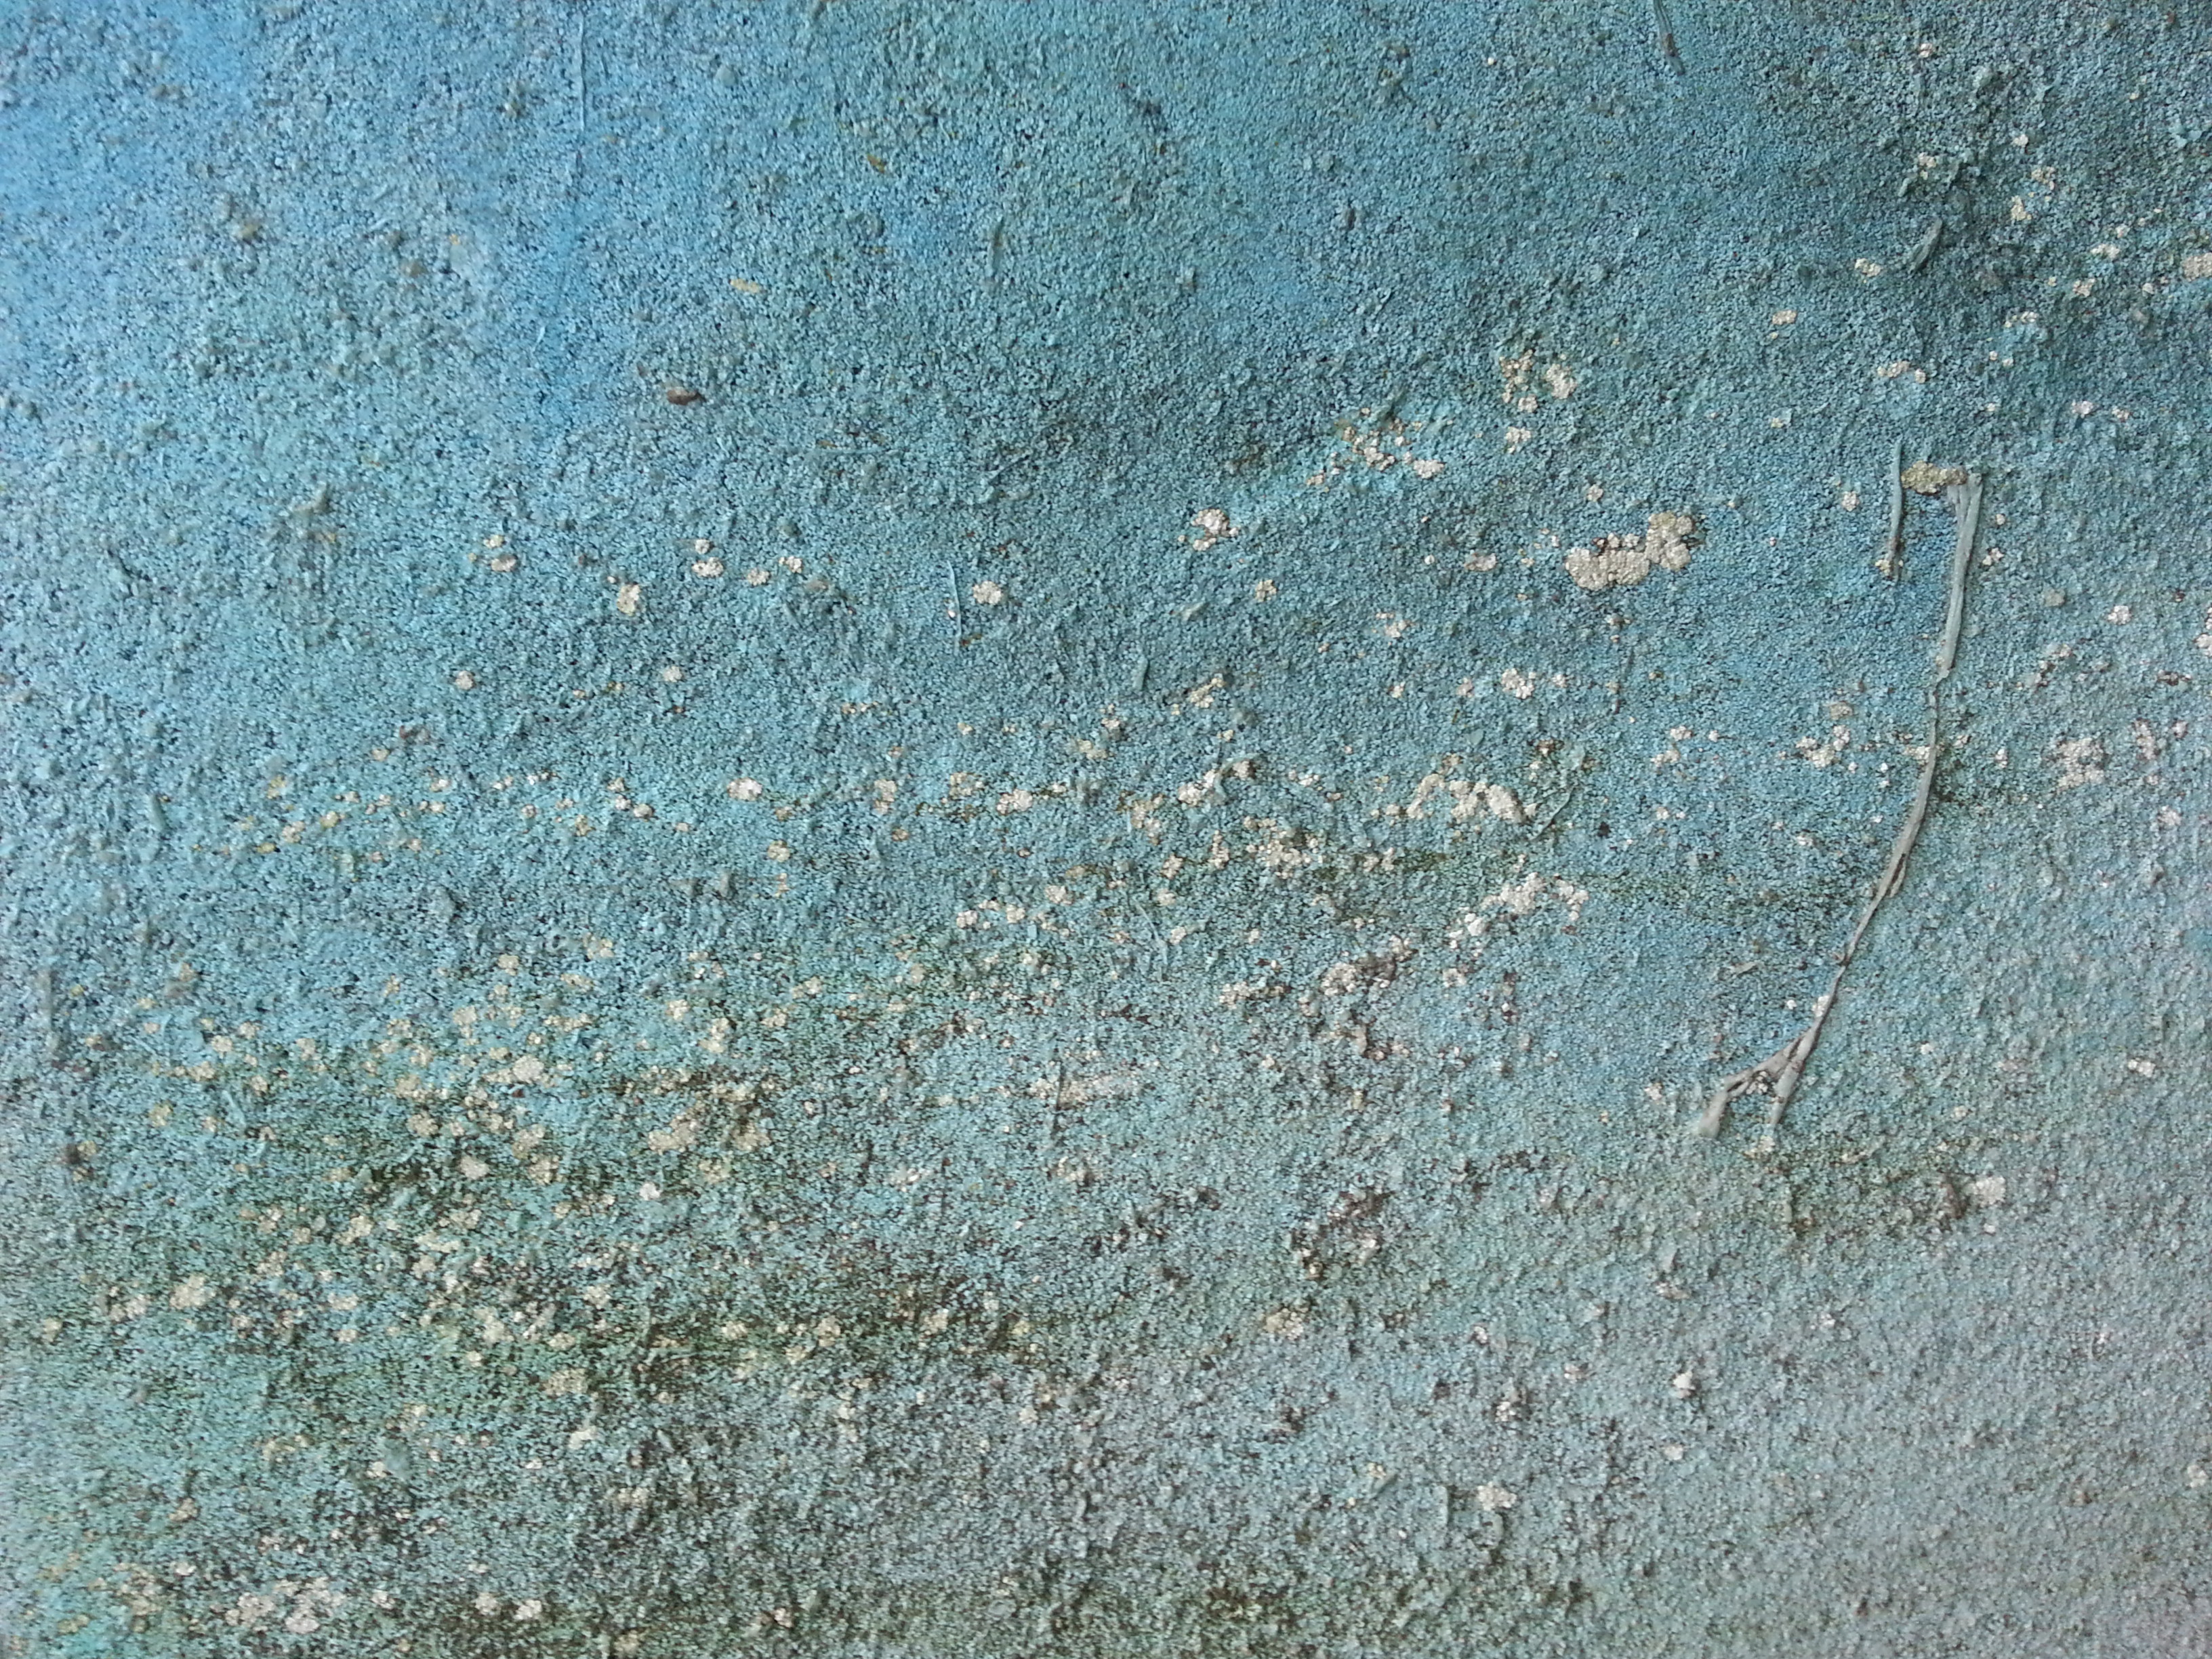
stained stone, copper, mould, blue, coloured stone, weathered, background, asphalt, concrete, cement, road surface, soil